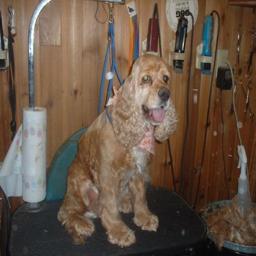
Animal: dogs